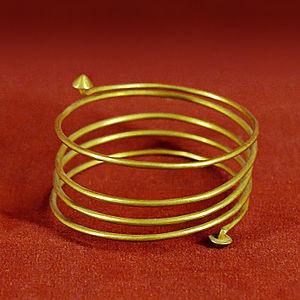
Bracelet spiralé. Or, France du Sud-Ouest, Ve-IIIe siècles av. J.-C. Découvert en 1873 dans la vallée de Sos, près de Tarascon-sur-Ariège (Pyrénées, France)."
Les Celtes n'ayant laissé que très peu de traces écrites de leur civilisation, celle-ci nous est avant tout connue grâce à leur art, largement redécouvert durant la deuxième moitié du XXᵉ siècle. L'art celte privilégie les petits objets utilitaires comme des armes, des bijoux, des ustensiles domestiques ou religieux.
Cet article présente l'histoire de l'orfèvrerie en France. Sa limitation géographique est le territoire français actuel.